Shedd-Dunn House

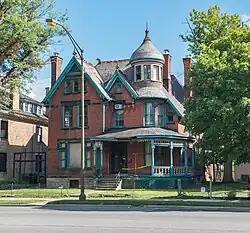

The Shedd-Dunn House is a historic house in Columbus, Ohio, United States. The house was built in 1888 and was listed on the National Register of Historic Places in 1986. The Shedd-Dunn House was built at a time when East Broad Street was a tree-lined avenue featuring the most ornate houses in Columbus; the house reflects the character of the area at the time. The building is also part of the 18th & E. Broad Historic District on the Columbus Register of Historic Properties, added to the register in 1988.